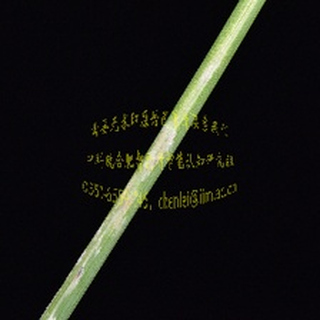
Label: wheat_mildew